RNA of unknown function

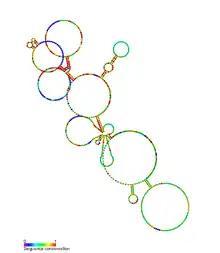
Secondary structure of RUF21, an RNA of unknown function from "S. cerevisiae"

RNA of unknown function (RUF) is a generic name, often appended with a numeric identifier, for a non-coding RNA molecule which has been partially characterised or predicted but the biological function has yet to be determined. The same convention is used for proteins, they can be named domains of unknown function (DUFs).